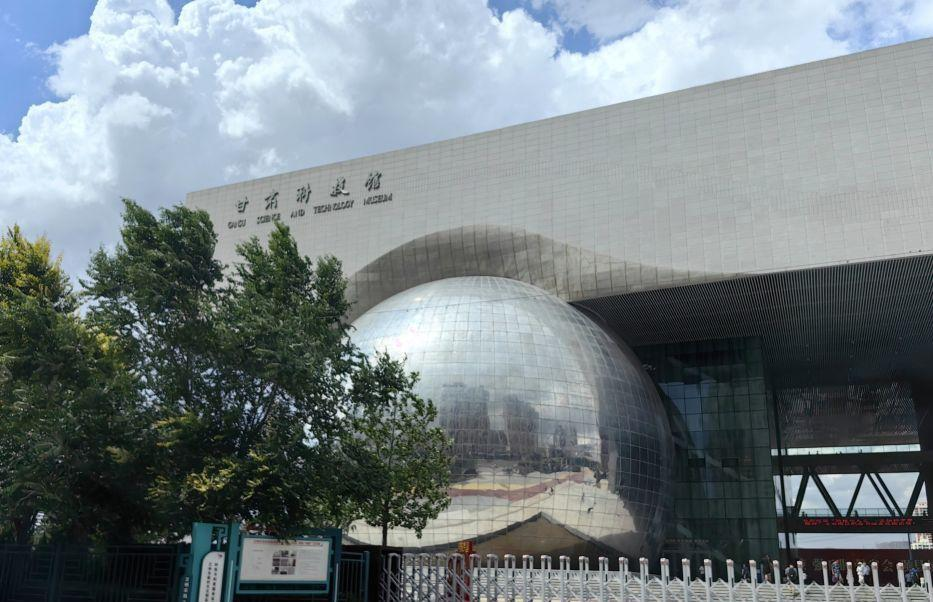
地标名称：甘肃科技馆
所在城市：兰州市·安宁区